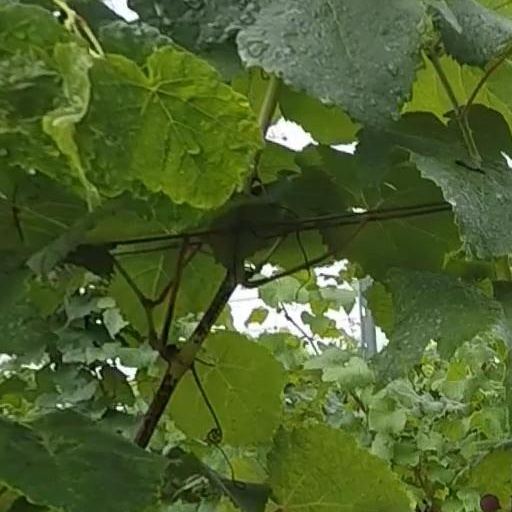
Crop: grape